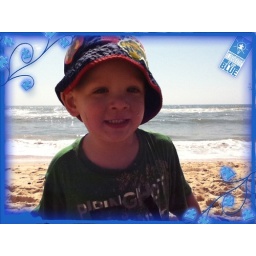
Enjoying getting drenched at the beach and rubbing sand all over his face